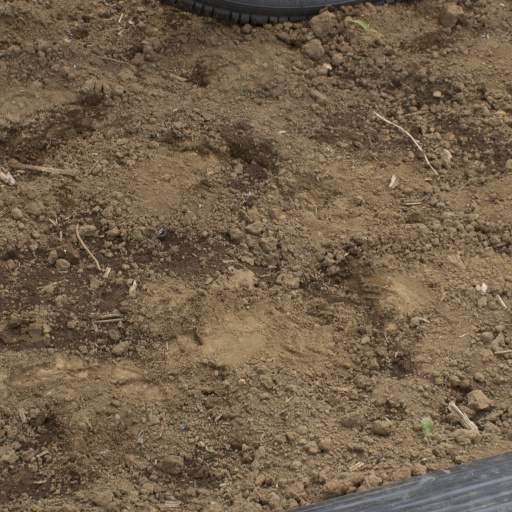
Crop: Jerusalem artichoke